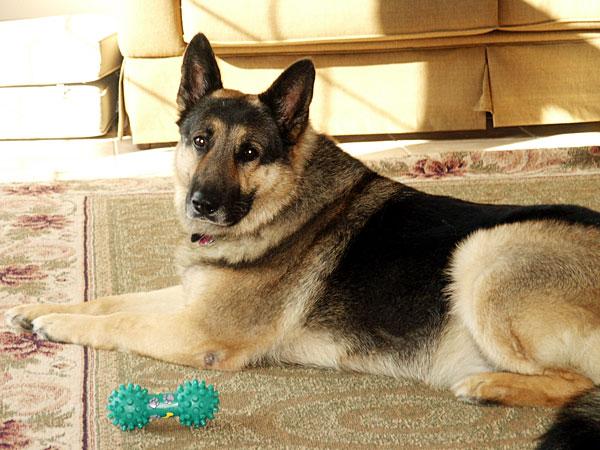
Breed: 211-n000018-German_shepherd